Il pirata

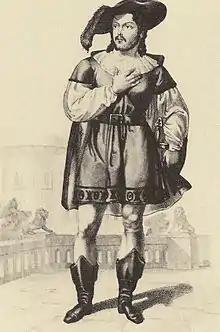
Rubini as Gualtiero in the premiere production

Il pirata ("The Pirate") is an opera in two acts by Vincenzo Bellini with an Italian libretto by Felice Romani, which was based on a three-act "mélodrame" from 1826: "Bertram, ou le Pirate" ("Bertram, or The Pirate") by Charles Nodier and Isidore Justin Séverin Taylor. This play was itself based upon a French translation of the five-act verse tragedy "Bertram, or The Castle of St. Aldobrand" by Charles Maturin which appeared in London in 1816.